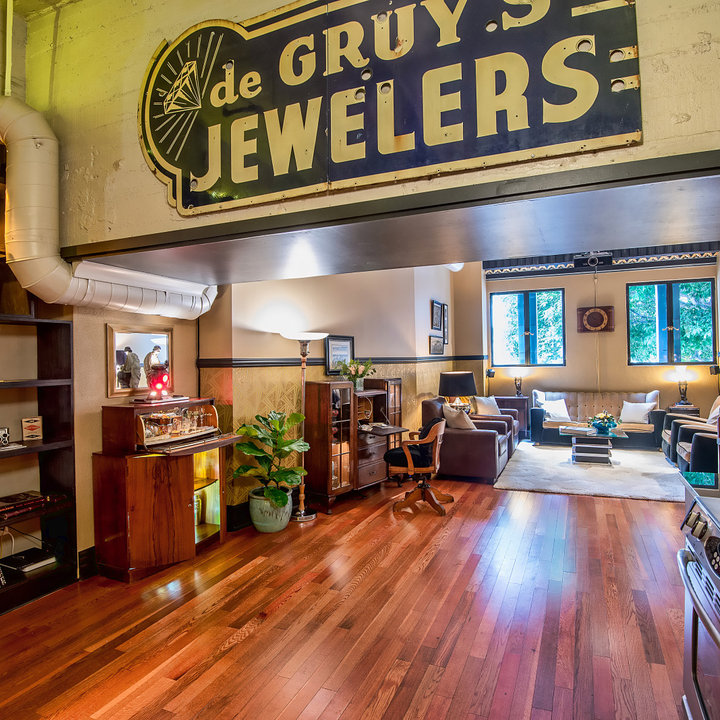
Style: ArtDeco